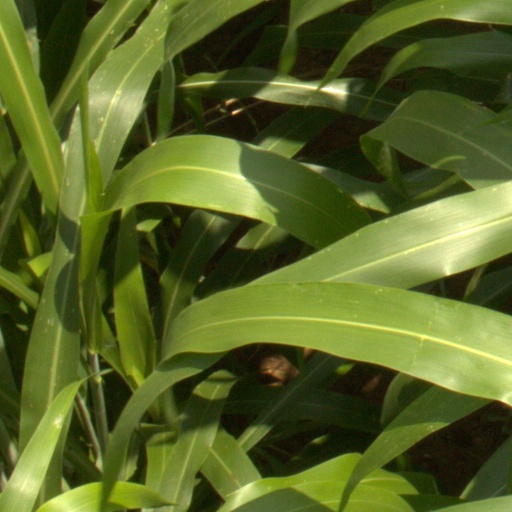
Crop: sorghum